Lelouch Lamperouge

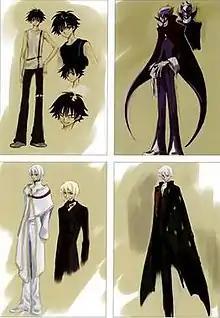
Early designs of Lelouch and his alter ego, Zero (top right), by Clamp

The basic idea for the plot of "Code Geass" consisted of a "hero" who led a secret organization, which later developed into a conflict between two characters with different values and who belonged to the same military unit, who eventually became Lelouch and his best friend Suzaku Kururugi. According to writer Ichirō Ōkouchi, he did not want the story to revolve around Lelouch and Suzaku's points of view. Neither are they mouthpieces for his own personal ideologies. The prototype of Lelouch is Rokuro Makube, the antagonist in Osamu Tezuka's manga "The Vampires". Director Gorō Taniguchi wanted Lelouch's actions in the television series to have a major impact on the cast, later resulting in the creation of the movie to explore it further. Writer Ichirō Ōkouchi says that while Lelouch is important to bring peace to the world at the cost of his life, Suzaku and several other characters have to remain alive to live up to his legacy. That end is to Lelouch and to Suzaku both the punishment and the salvation at the same time. Suzaku killing Lelouch was decided by the staff ever since the series began.